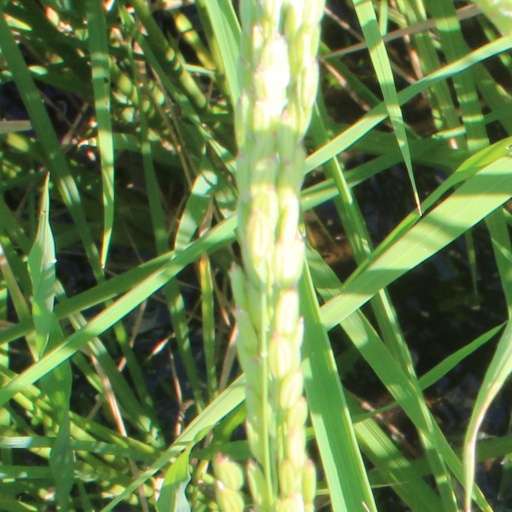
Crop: rice